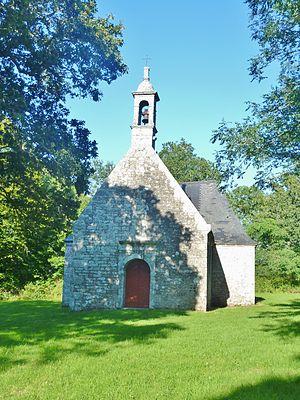
Gouesnac'h
Gouesnach [gwenax] est une commune du département du Finistère, dans la région Bretagne, en France.